2nd Bomb Wing

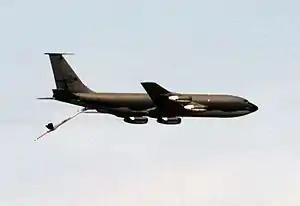
KC-135A of the 2nd Bomb Wing in 1992

The 2d Bombardment Wing moved to Barksdale AFB, Louisiana on 1 April 1963 where it assumed the existing B-52F Stratofortress heavy bombers and personnel of 4238th Strategic Wing (SW). The wing has been stationed at Barksdale continuously for over 50 years.